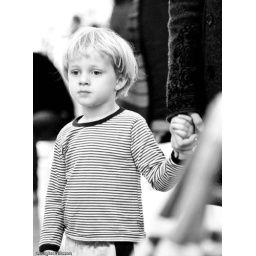
SMC Pentax-A 100mm f2.8 on the Pentax K-7. Turned black and white in light room.